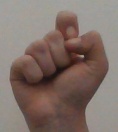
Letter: fa